The Timeless Way of Building

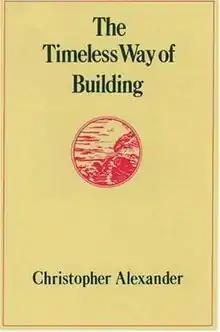

The Timeless Way of Building is a 1979 book by Christopher Alexander that proposes a new theory of architecture (and design in general) that relies on the understanding and configuration of design patterns. Although it came out later, it is essentially the introduction to "A Pattern Language" and "The Oregon Experiment", providing the philosophical background to the Center for Environmental Structure series.